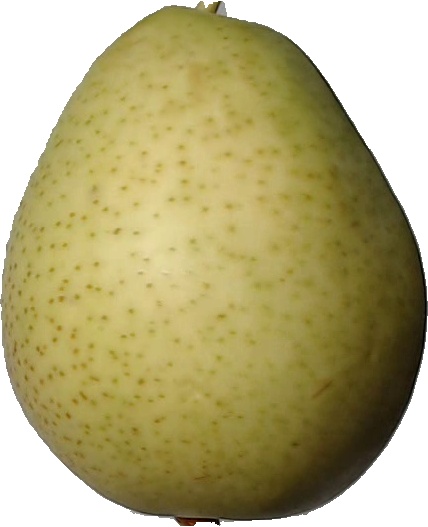
Label: pear_1